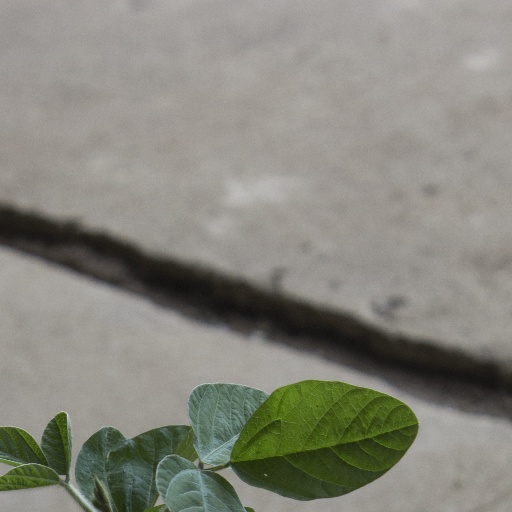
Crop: soybean